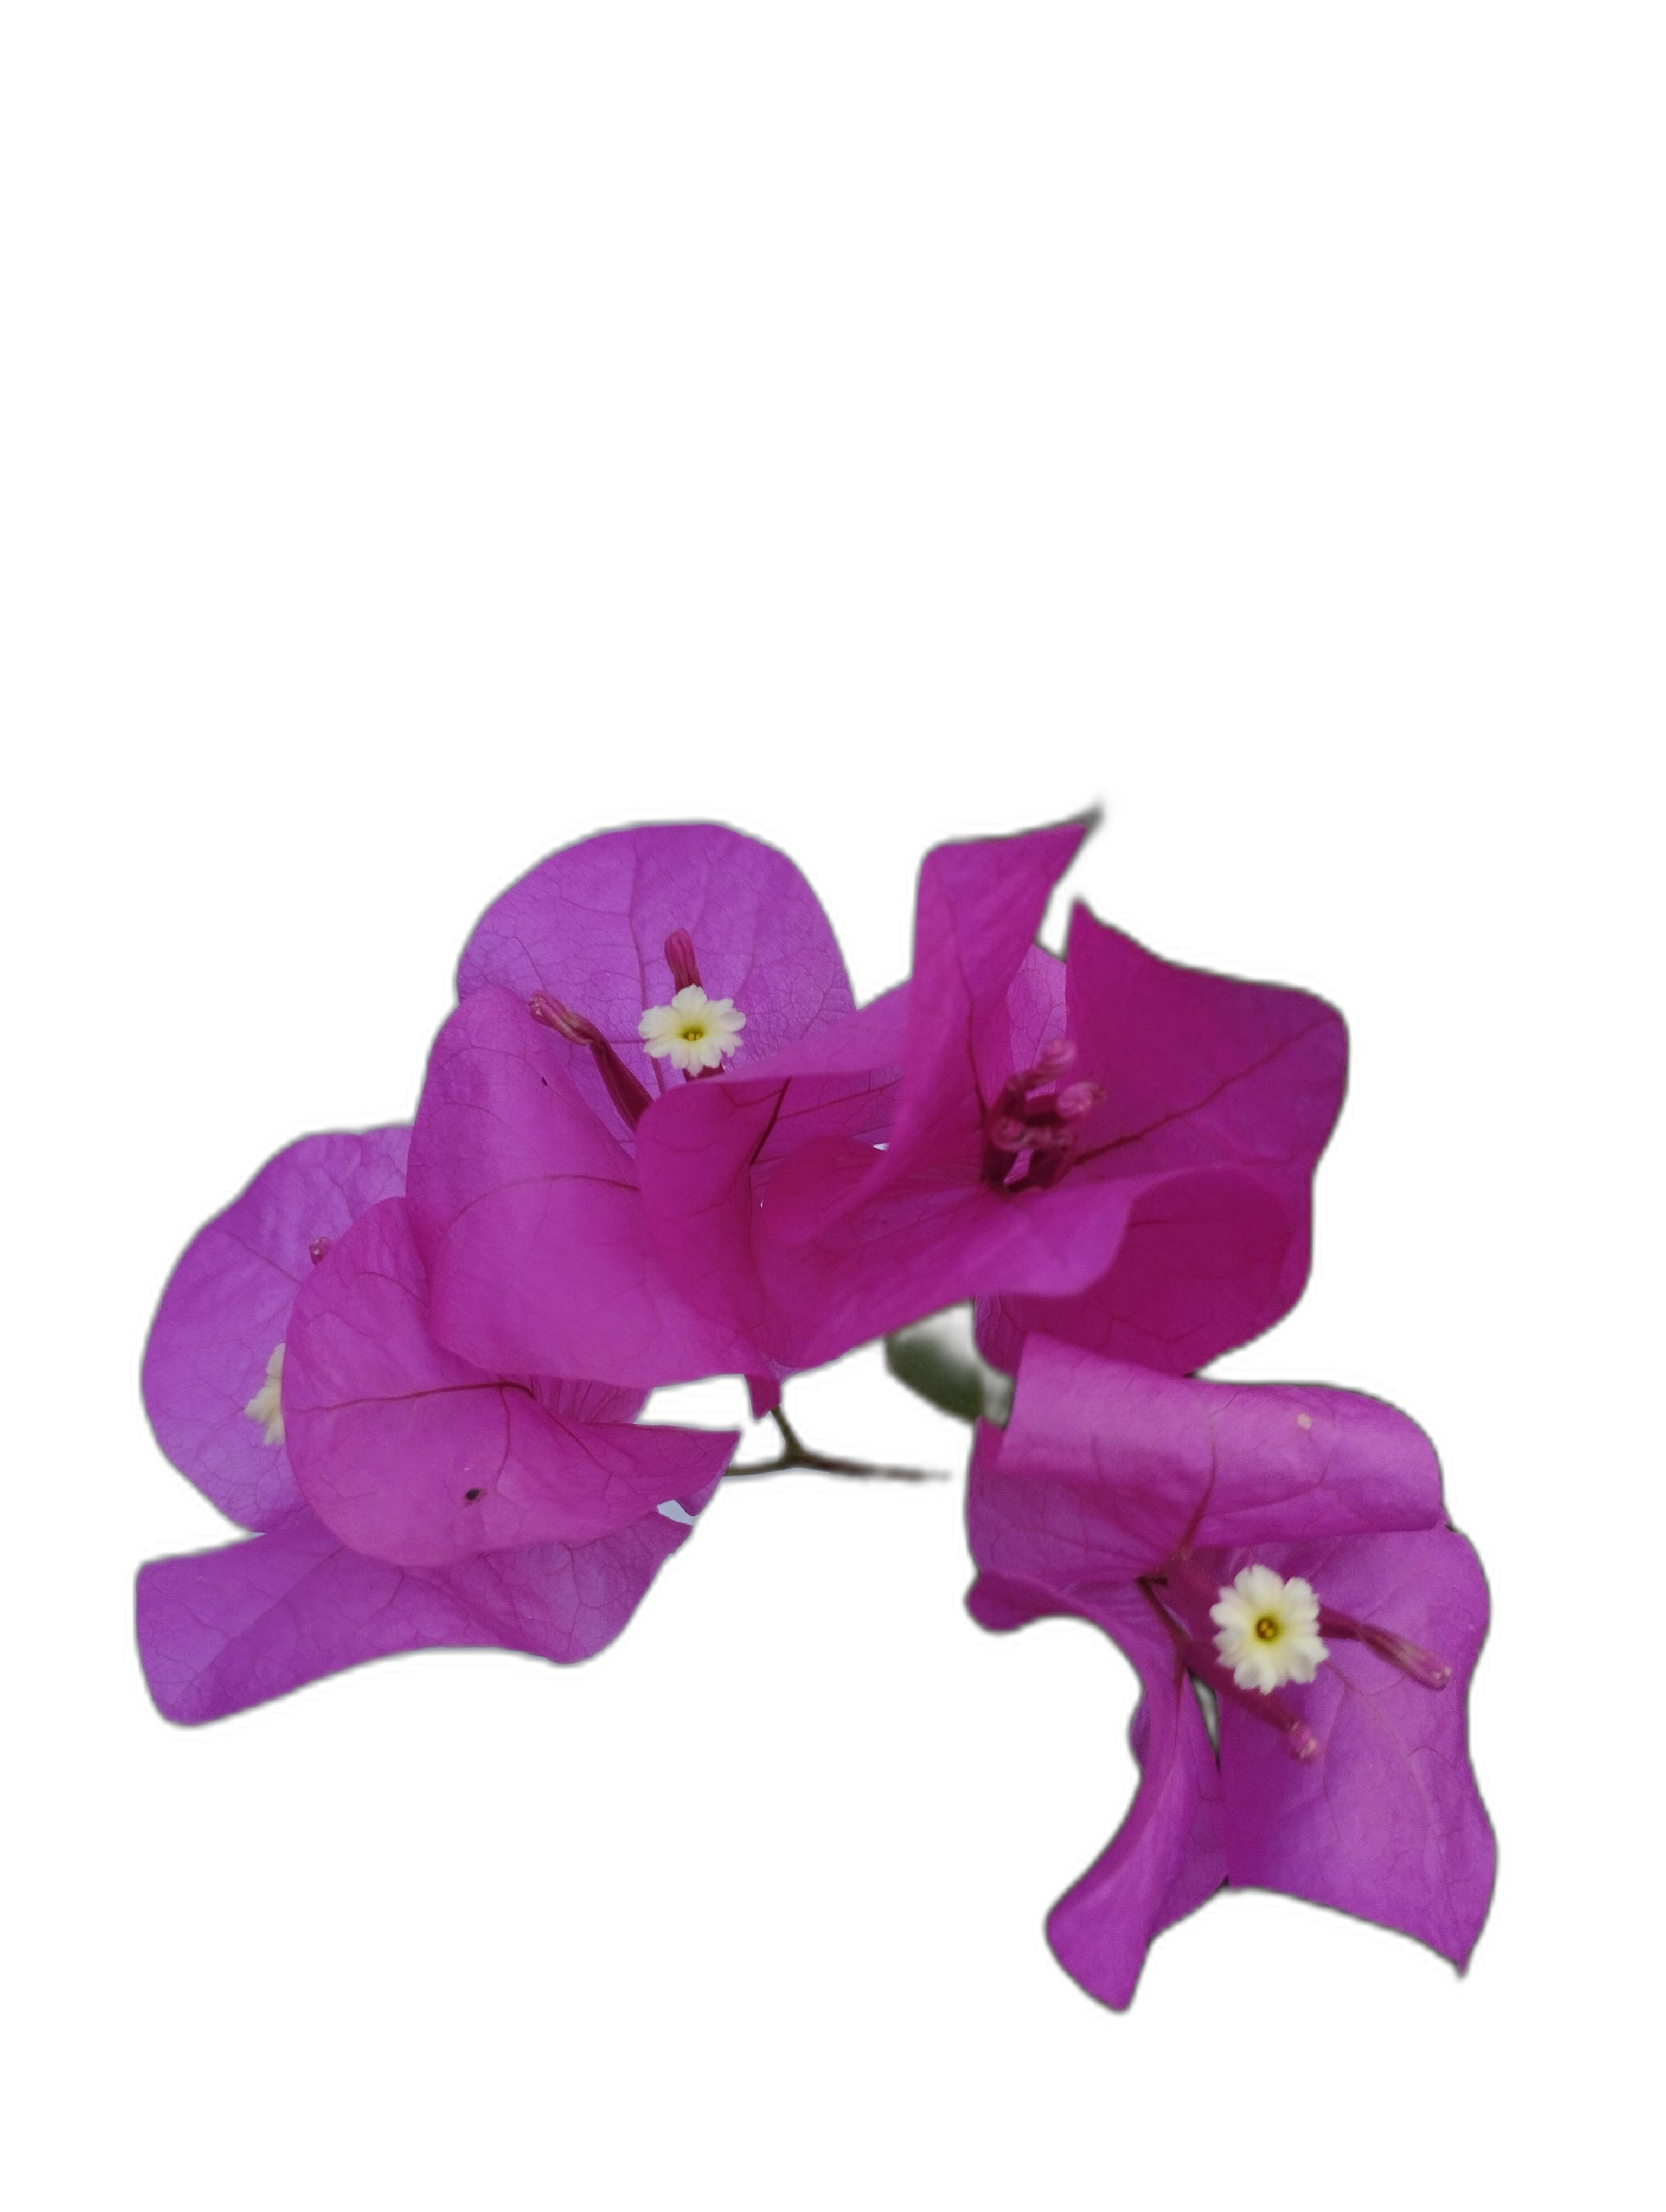
Label: Bougainvillea